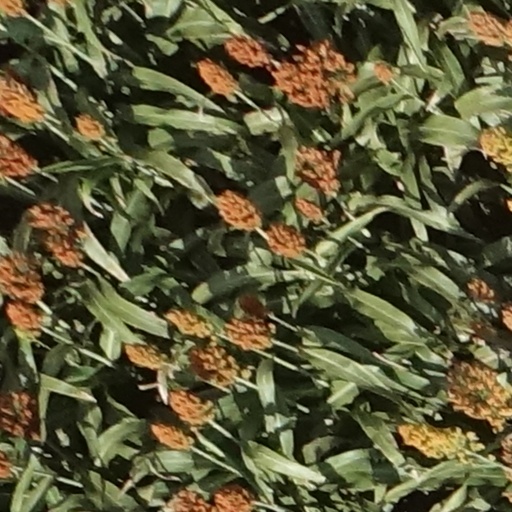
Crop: sorghum